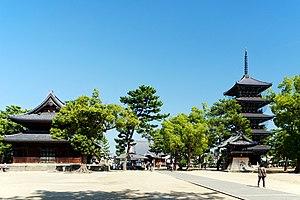
Le Byōbuura Gogakusan Tanjō-in Zentsū-ji est un temple bouddhiste de la secte Shingon situé à Zentsūji, préfecture de Kagawa au Japon. Il a été fondé en 813 par Zentsū Saeki, père de Kūkai. L'académie de l'est et l'académie de l'ouest se trouvent à l'intérieur de l'enceinte de Zentsu-ji. L'académie de l'ouest est le lieu de naissance de Kūkai.
Le tourisme au Japon attire chaque année plusieurs millions de personnes, venues principalement d'Asie de l'Est, d'Amérique du Nord, d'Océanie et d'Europe pour découvrir Tokyo, Kyoto et leurs alentours.
Les 100 paysages de l'ère Heisei sont une sélection de paysages du Japon effectuée par le journal japonais Yomiuri shinbun en 2009.